Taichung railway station

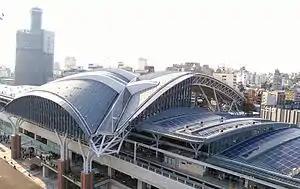

Taichung station is a railway station in Taichung, Taiwan served by Taiwan Railway (TR). It is served by all TR services on the Western Trunk line.